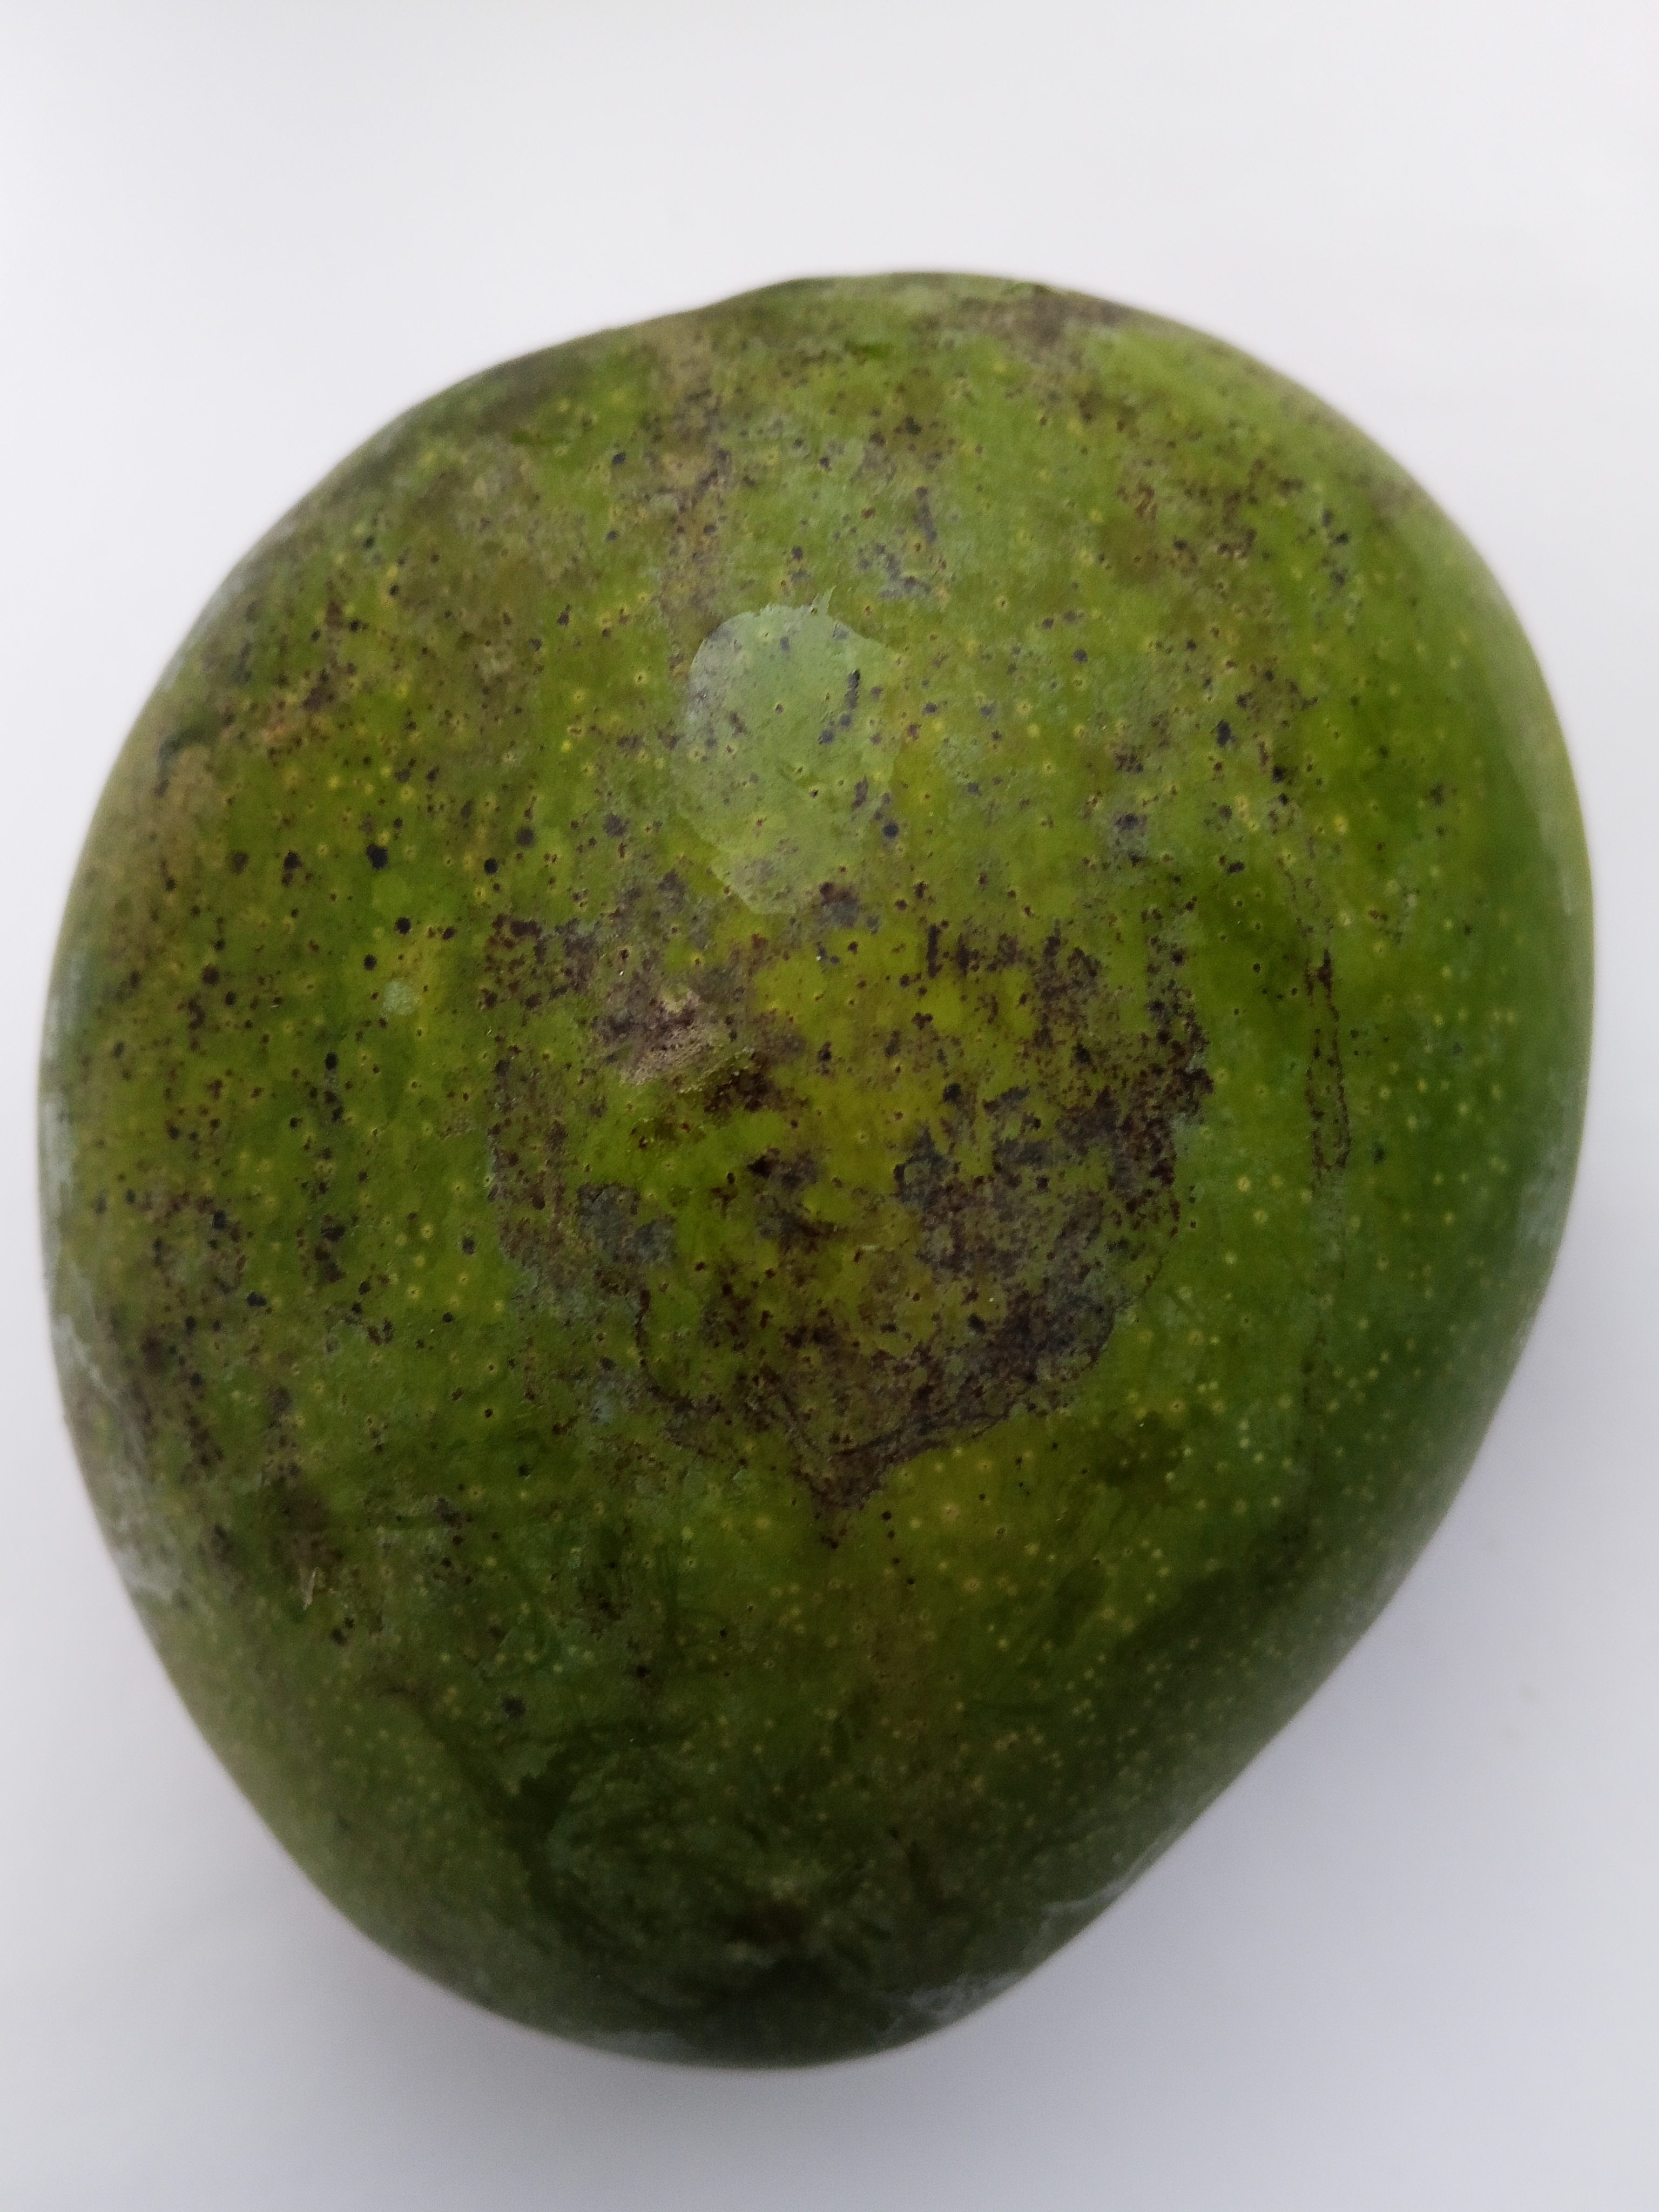
Mango variety: Bari 4